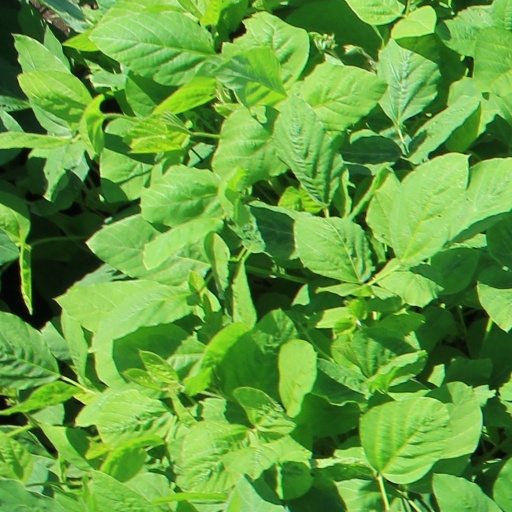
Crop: soybean